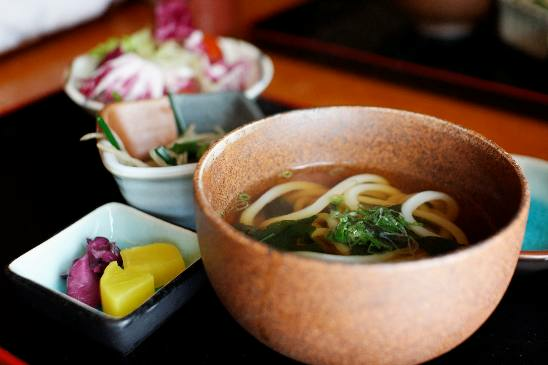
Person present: No